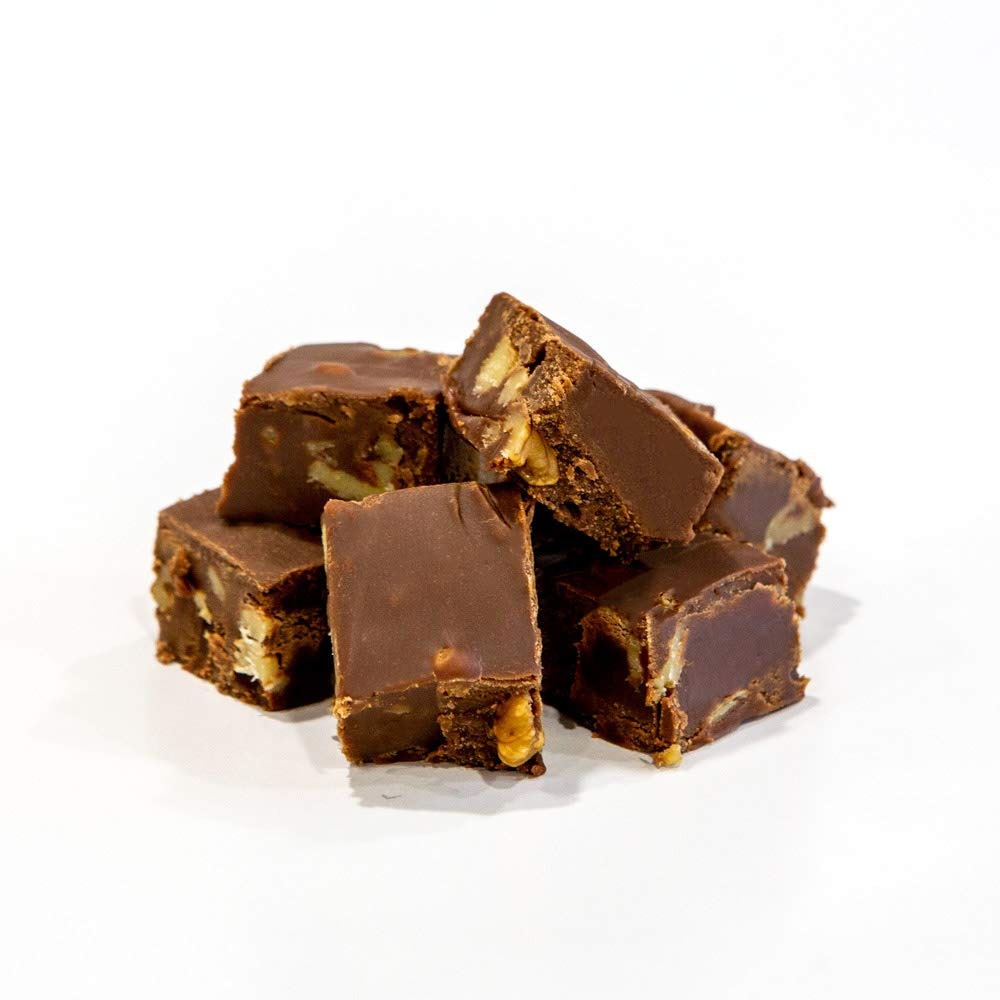
Item Name: Hall's Chocolate Walnut Fudge, 1 Pound
Bullet Point 1: Hall's Original Recipe Fudge for Over 40 Years
Bullet Point 2: Smooth and Creamy
Bullet Point 3: Only The Highest Quality Ingredients
Bullet Point 4: Made Fresh To Order
Bullet Point 5: No Preservatives
Product Description: You will absolutely love Hall&apos;s Candies Chocolate Walnut Fudge! Delicious Chocolate Fudge, loaded with chunks of walnuts. The best fudge available. Order online today, taste and see for yourself!
Value: 16.0
Unit: Ounce

Price: 29.95